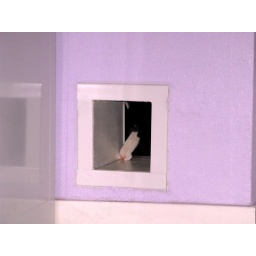
Neo going out his custom made in the wall cat flap.